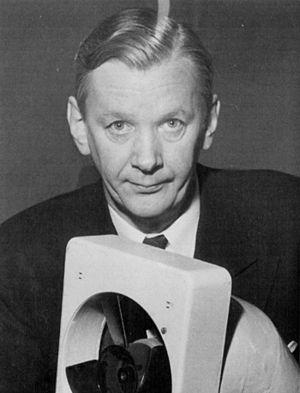
Carl Munters Georg est un inventeur suédois, connu pour avoir inventé avec Baltzar von Platen le réfrigérateur à absorption de gaz actuellement vendu par Electrolux. Il a également inventé et breveté un procédé de fabrication de mousse plastique, qui a ensuite été redécouvert par Dow Chemical et utilisé pour faire du Styrofoam.